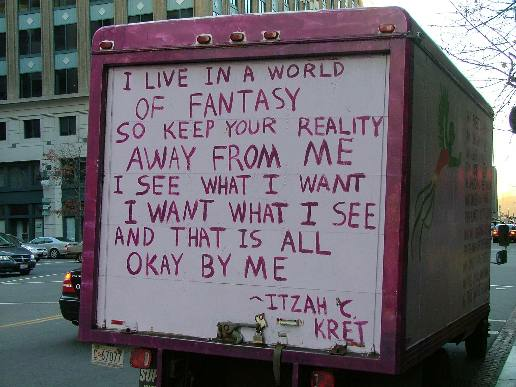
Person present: No